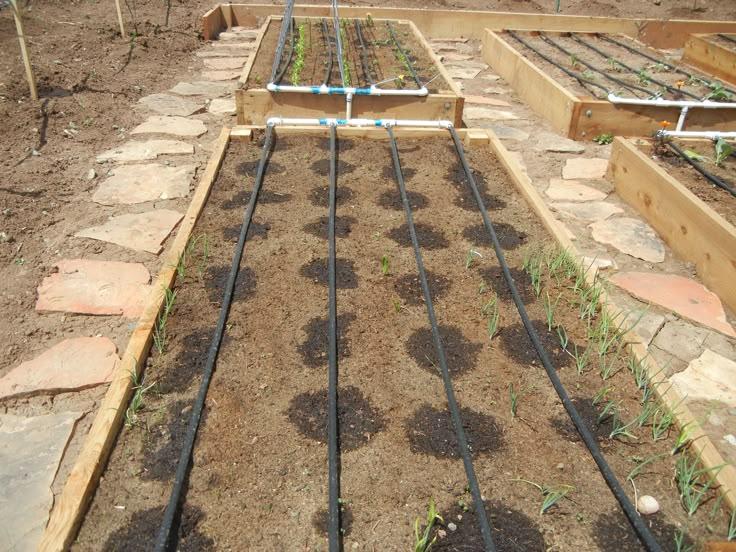
Bustani ndogo iliyopangwa vizuri yenye vitanda. Kila kitanda cha bustani kimetengenezwa kwa mbao na kina mfumo wa umwagiliaji wa matone wenye mabomba meusi yaliyonyooka. Baadhi ya vitanda vina mimea michanga iliyopandwa ikionyesha kuwa bustani hiyo inatunzwa kikamilifu. Njia za mawe zimepangwa kati ya vitanda zikitoa nafasi safi na rahisi ya kuembea ndani ya bustani.